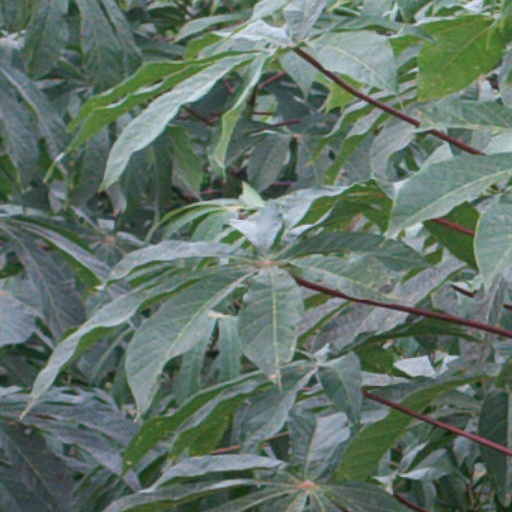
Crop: cassava